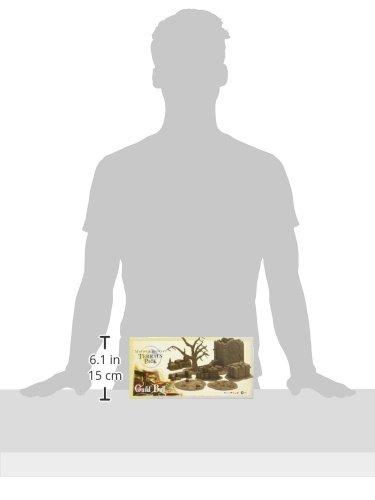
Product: Steamfoged Games Guild Ball: Mason's & Brewers Terrain Pack Miniature Game Figure
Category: Toys & Games | Hobbies | Models & Model Kits | Model Kits | Figure Kits
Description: Great Condition.
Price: $33.35